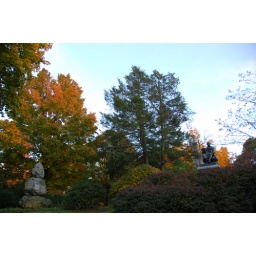
Mt Auburn Cemetery: Bowditch statue on hill by stone pedestal